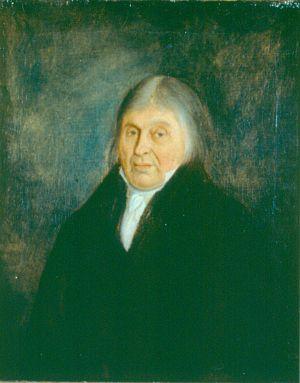
Franz Anton Xaverius Ries est un violoniste allemand.